Michael Moutoussis

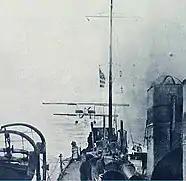
The Farman MF.7 of Moutoussis and Moraitinis collected by "Velos" after their Dardanelles mission.

Moutoussis also participated in the Macedonian front of World War I as well as in the Greco-Turkish War (1919–1922), where he was positioned in Proussa Air Field.